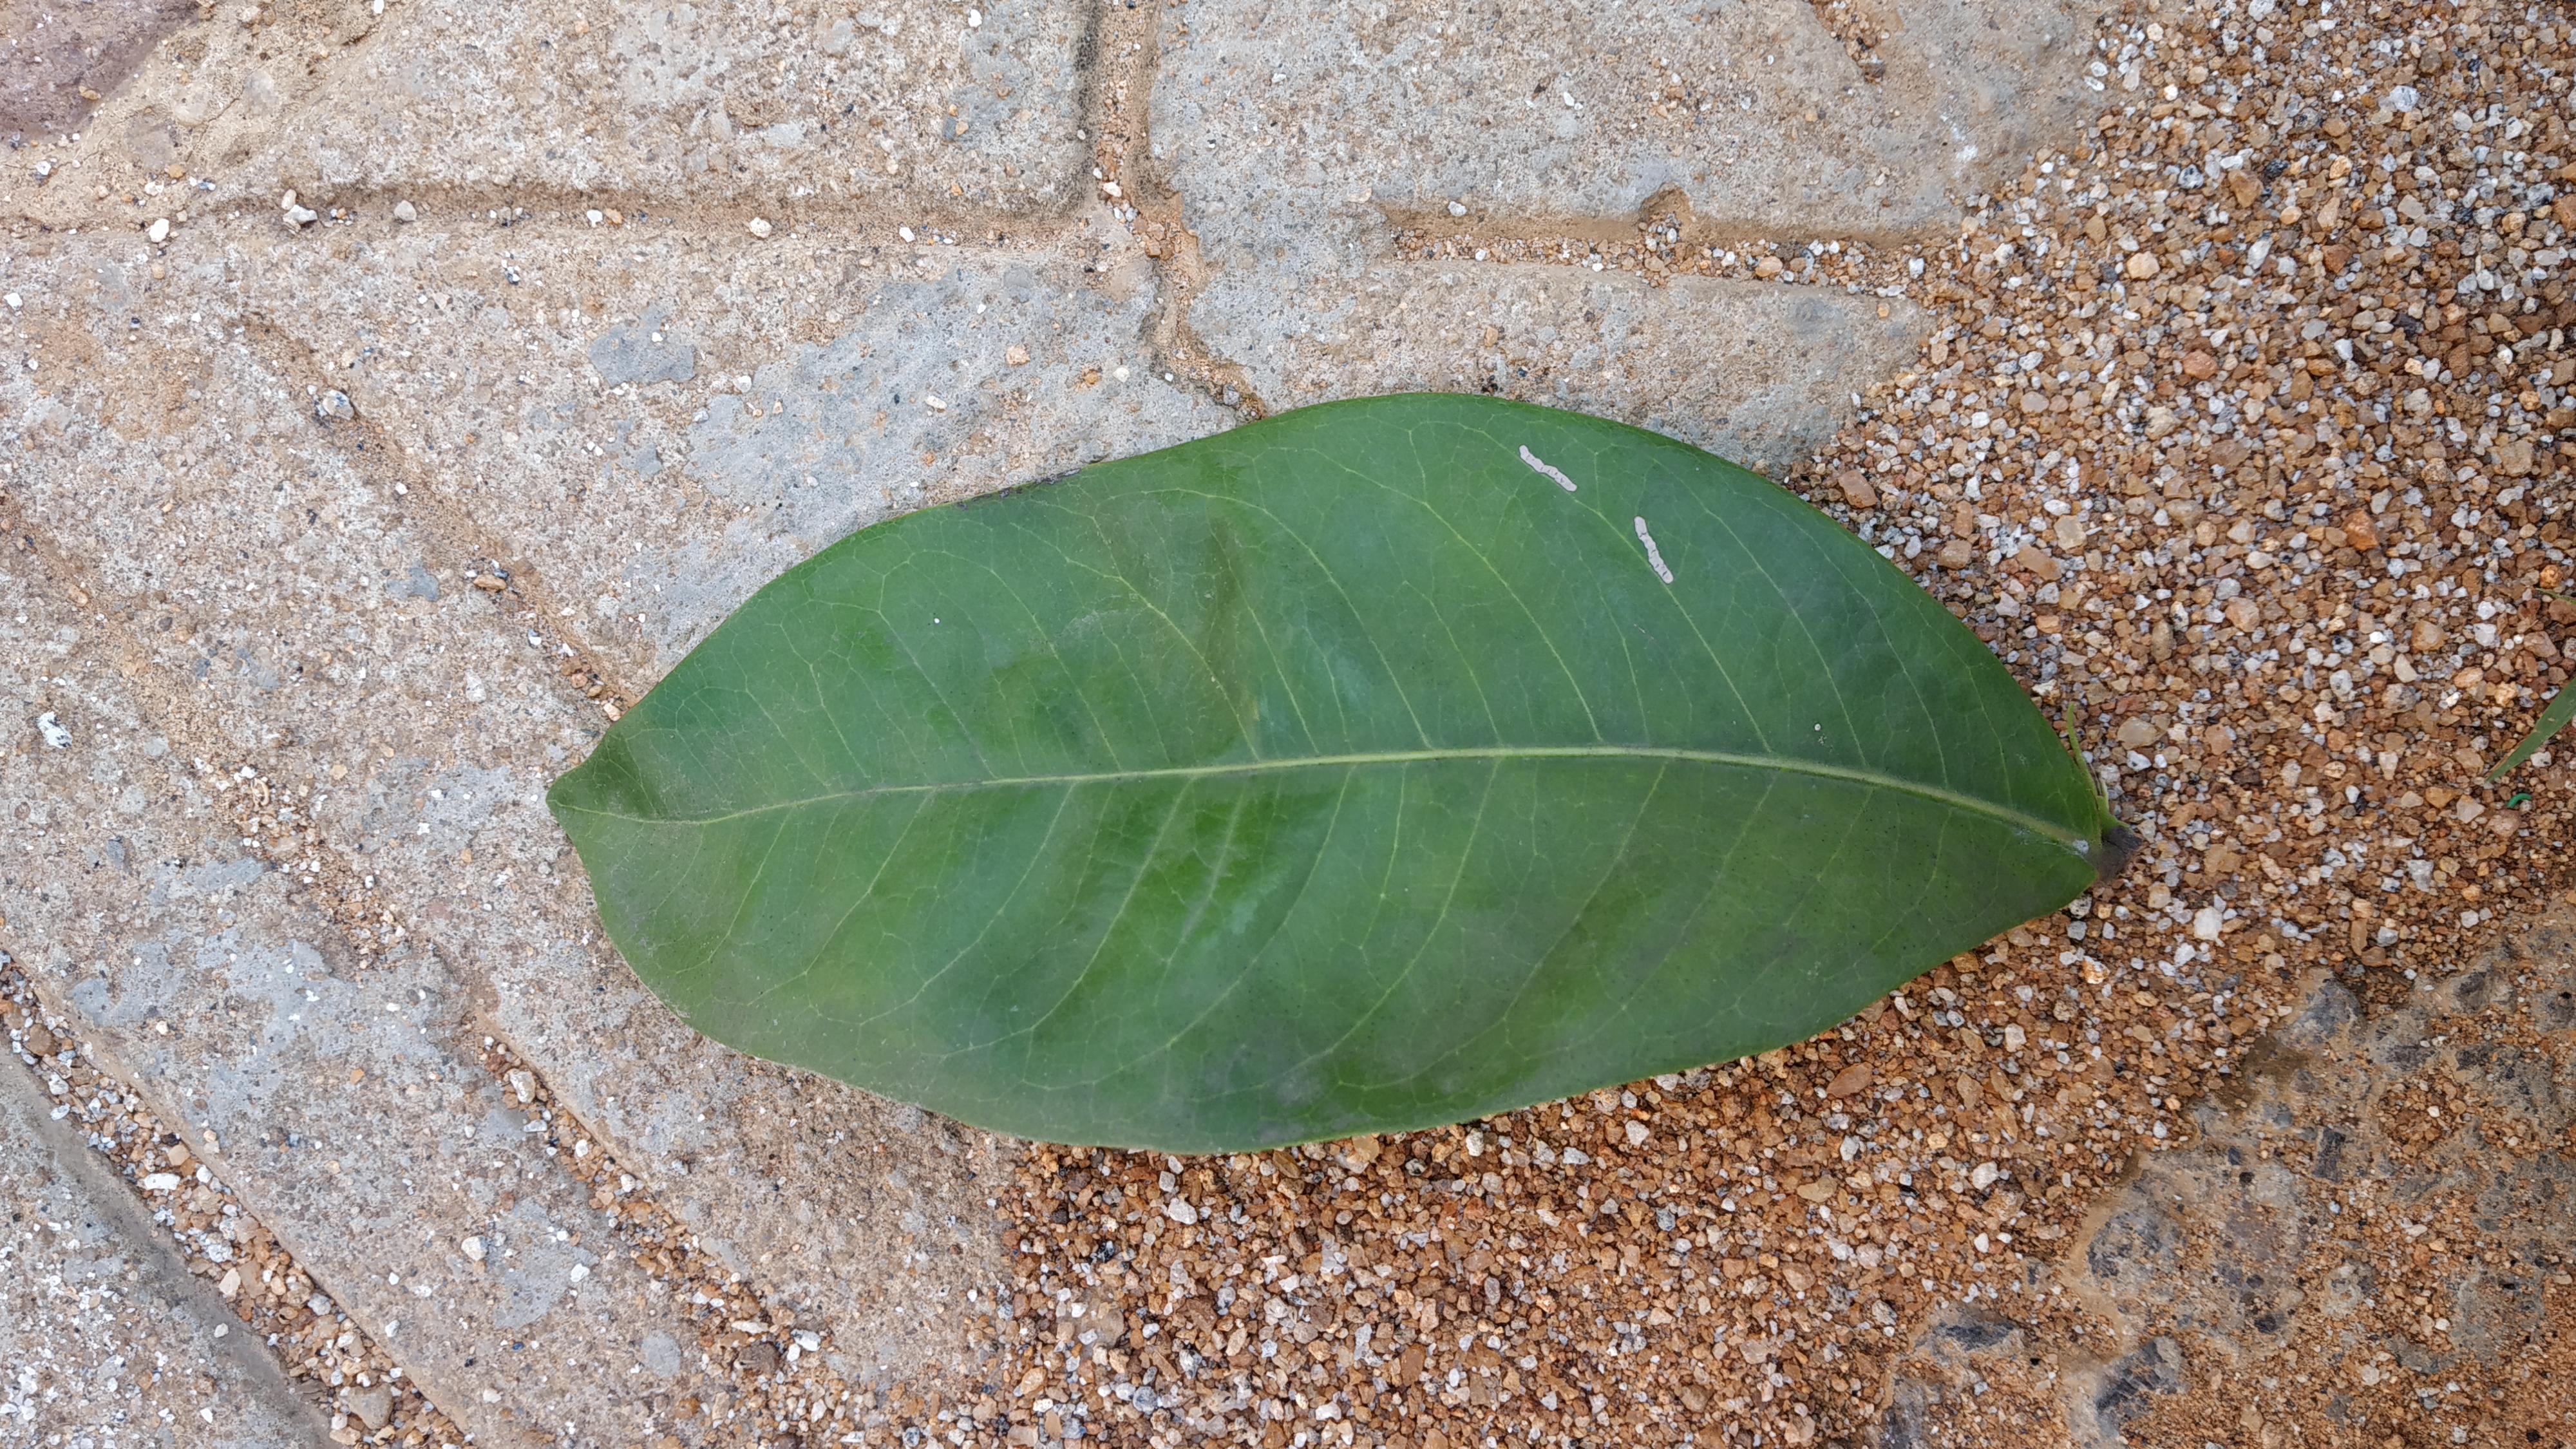
Plant: kepala